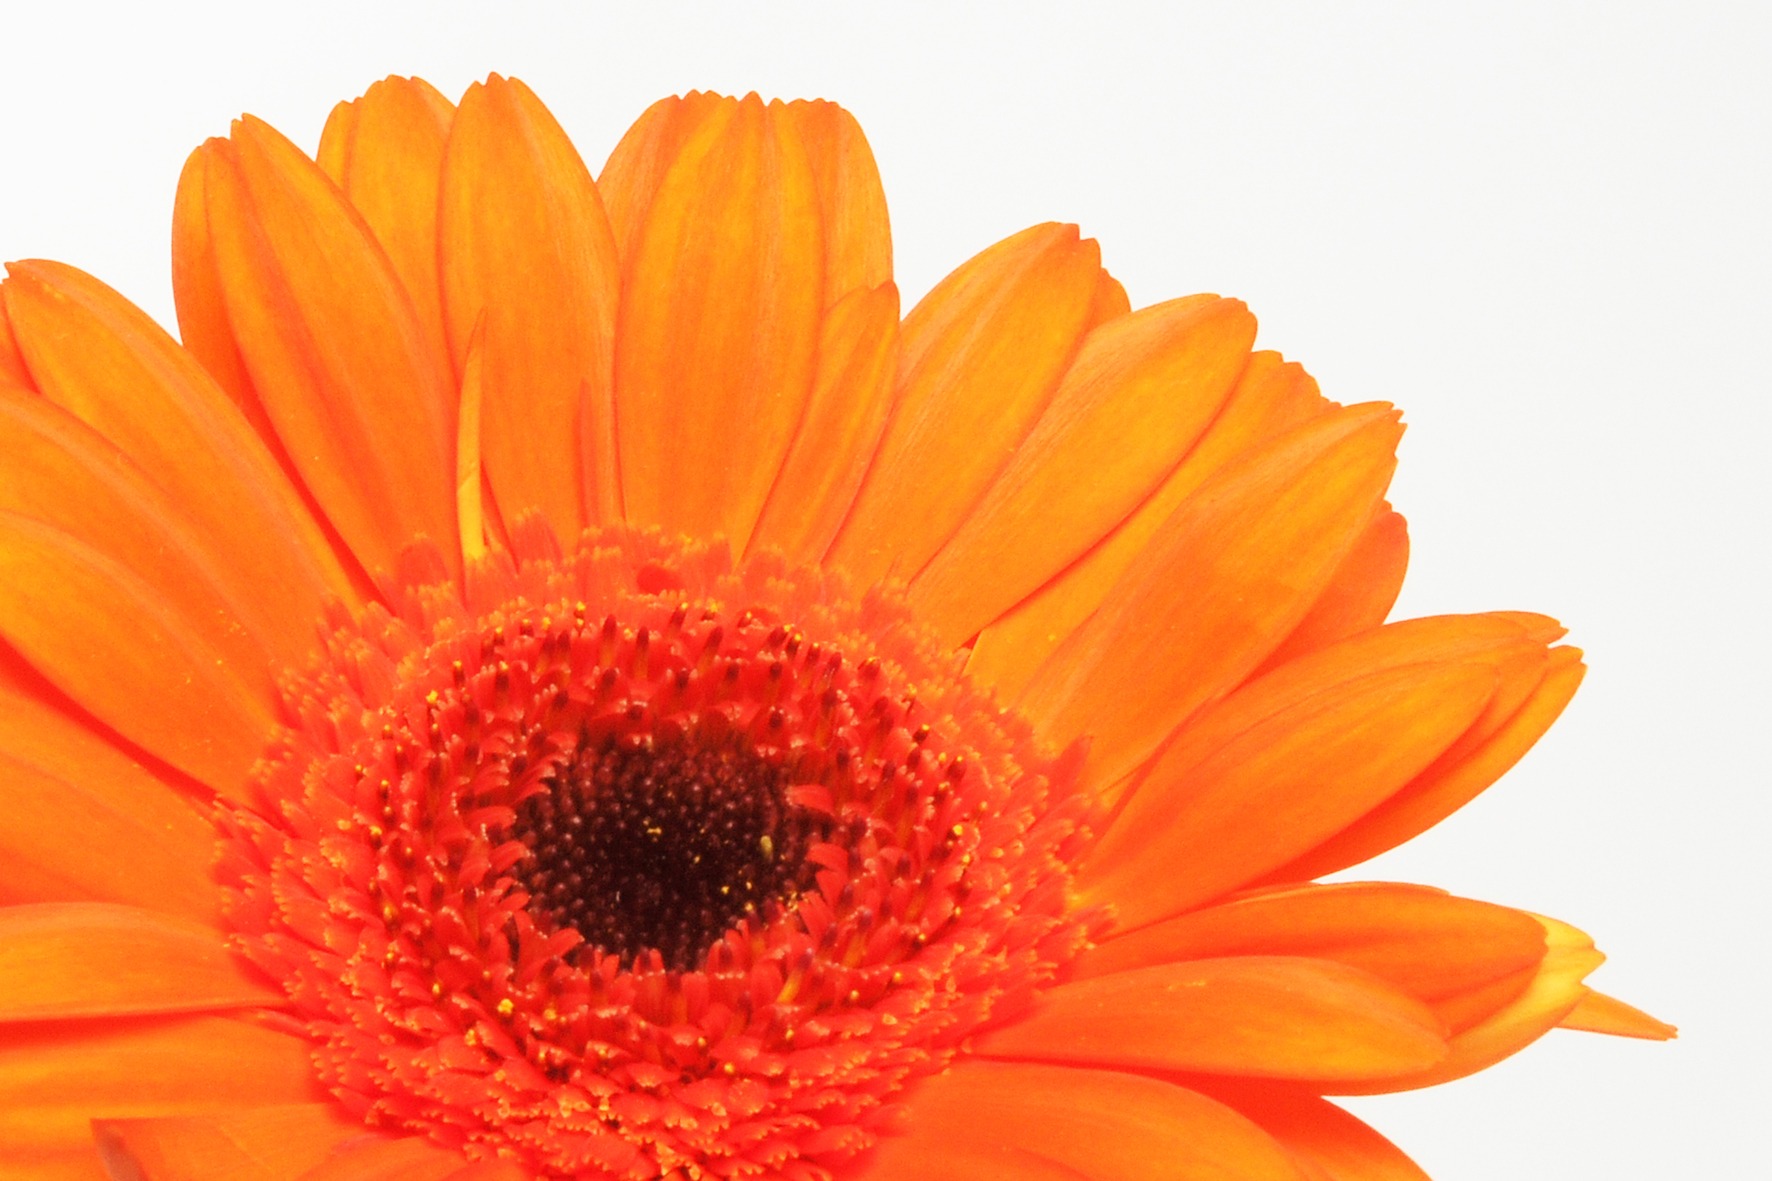
blossom, plant, flower, petal, bloom, orange, spring, romantic, yellow, affection, gerbera, fragrance, macro photography, valentine's day, flowering plant, daisy family, land plant, germini